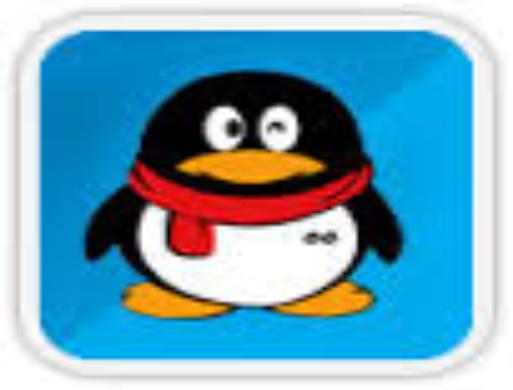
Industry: Leisure